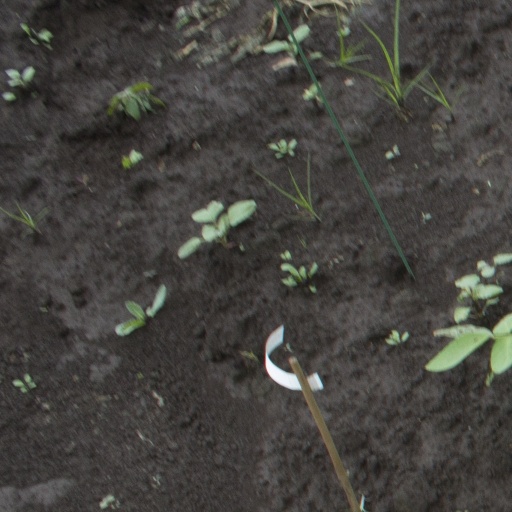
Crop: soybean